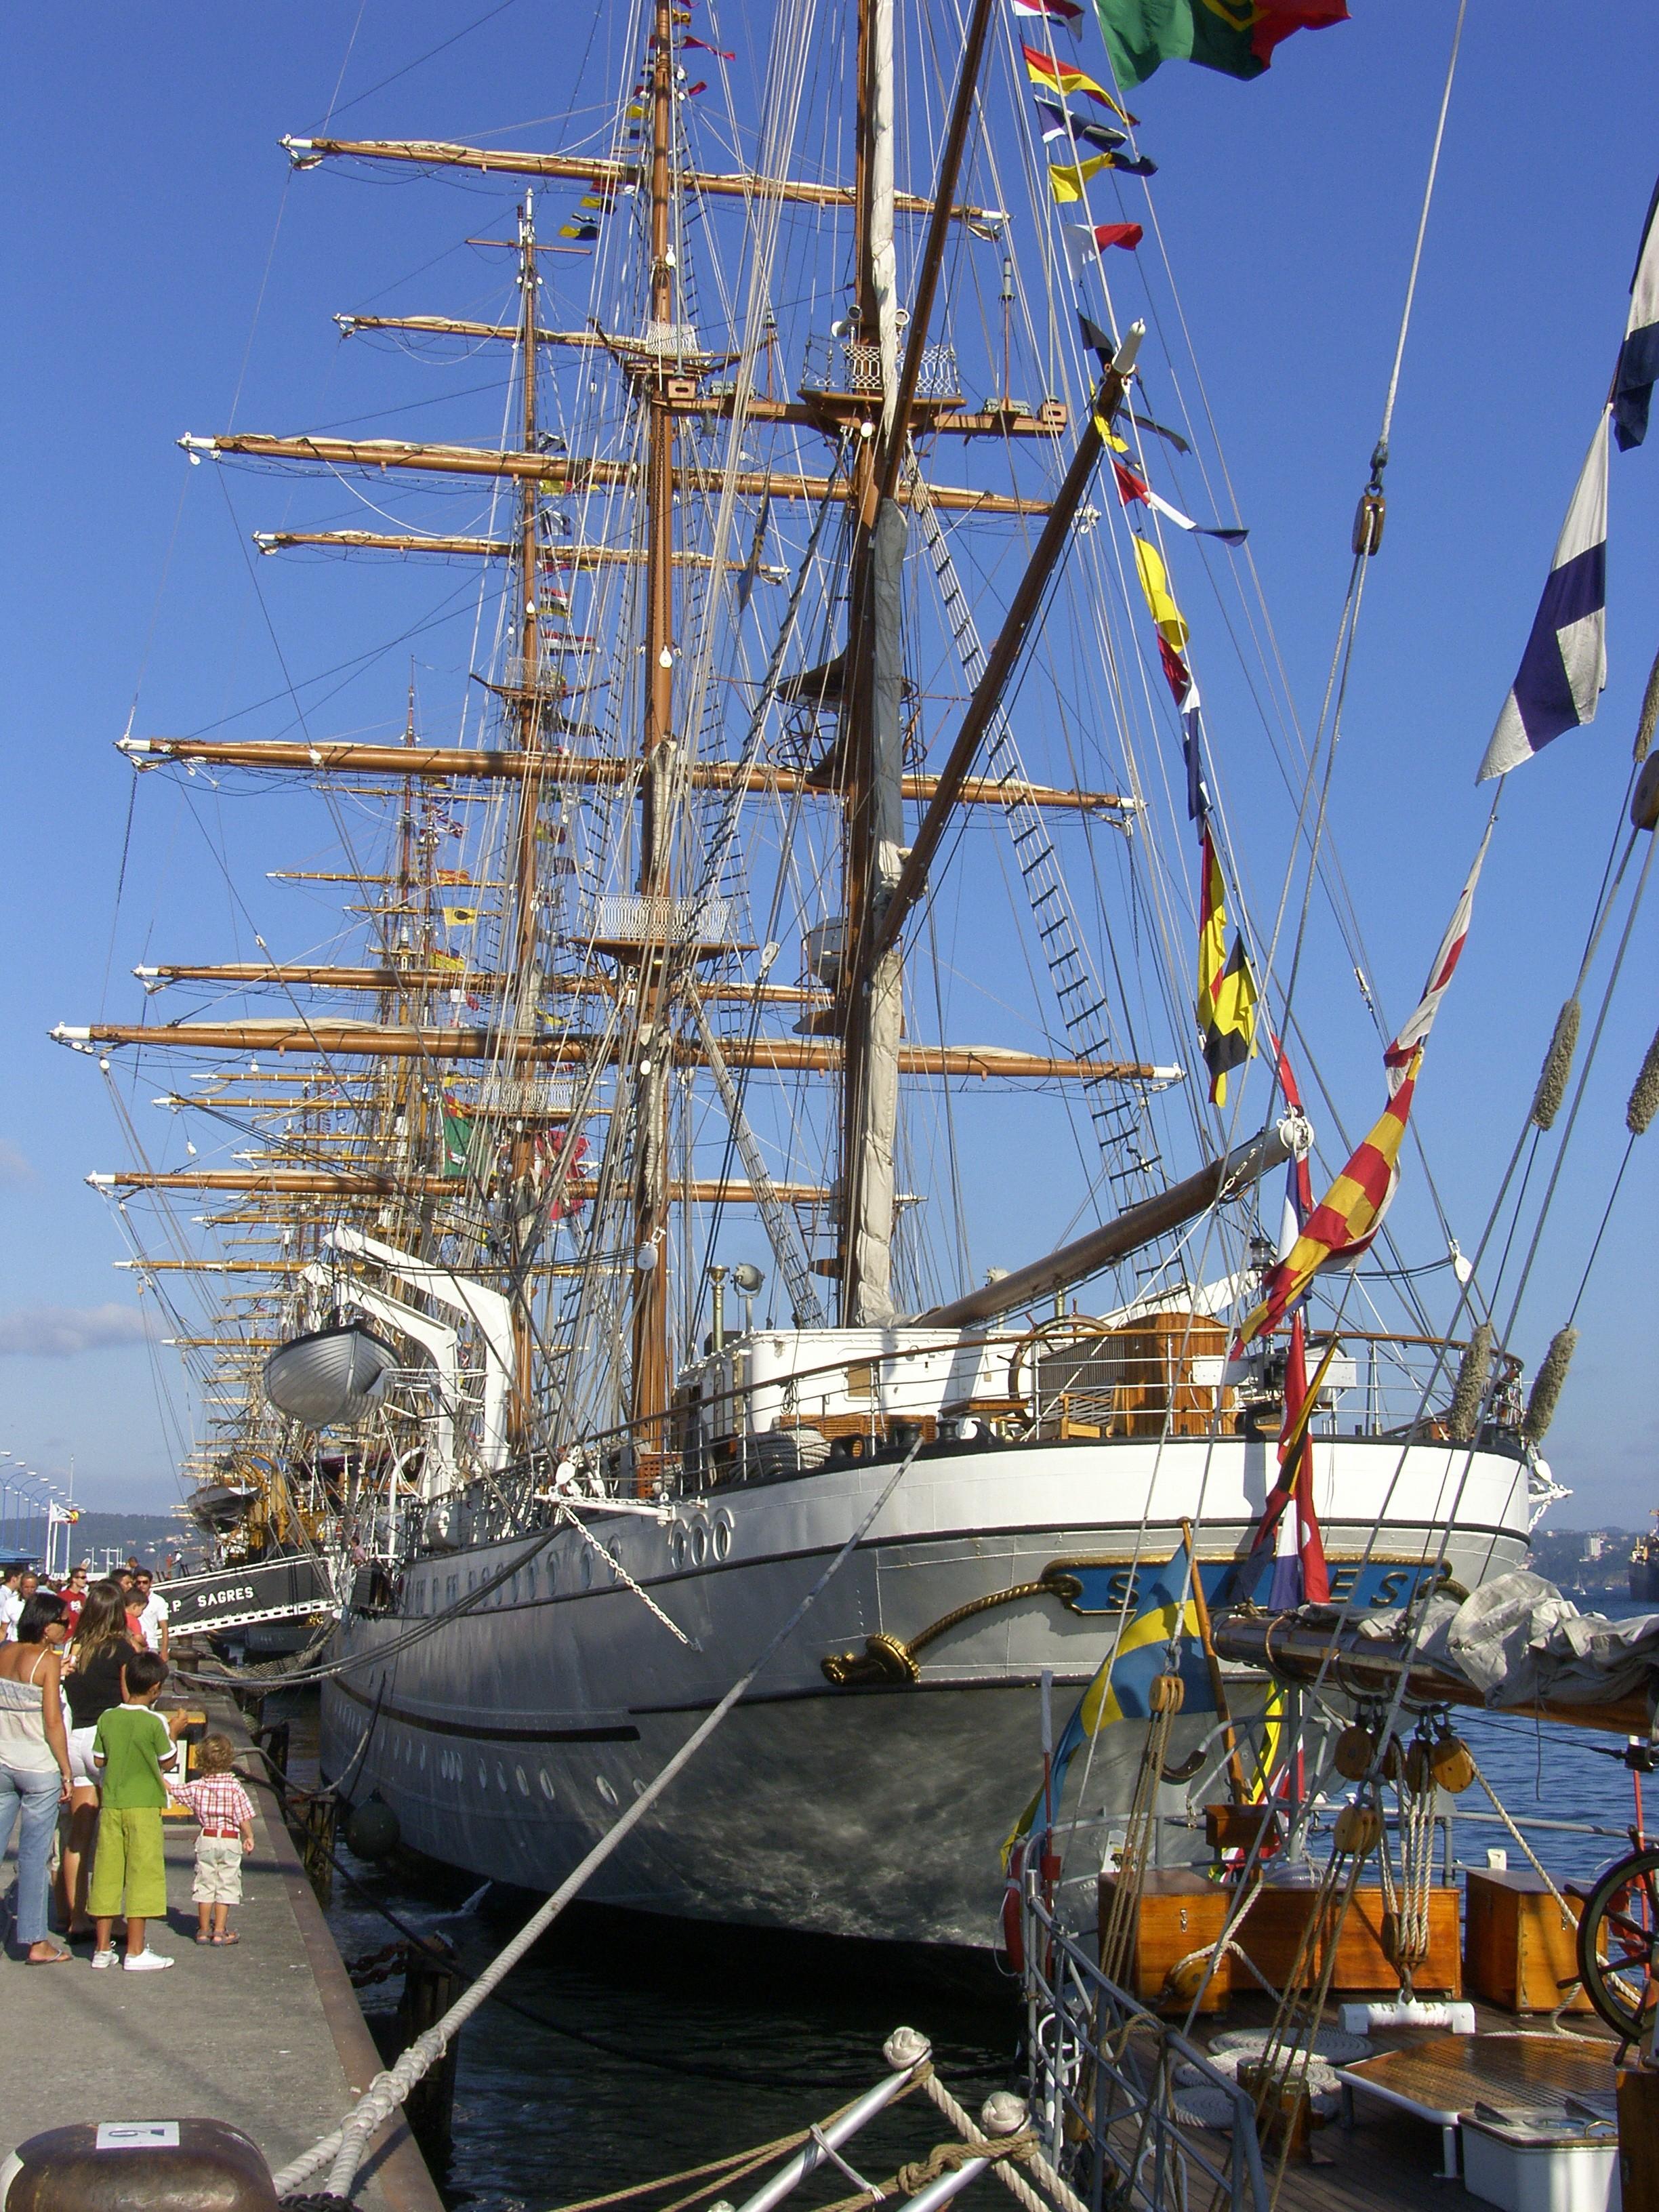
landscape, boat, ship, vehicle, mast, la, sail, watercraft, windjammer, frigate, brig, ggl1, sailing ship, coru agaliciaspainscenery, training ship, tall ship, freight transport, galleon, ship of the line, caravel, brigantine